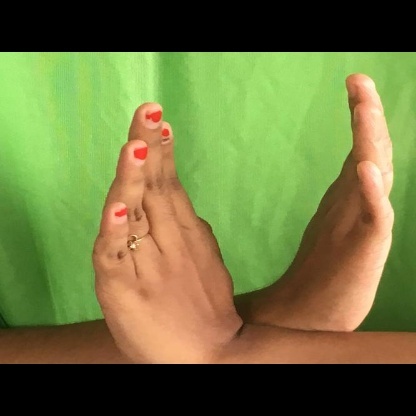
Mudra: Swastikam